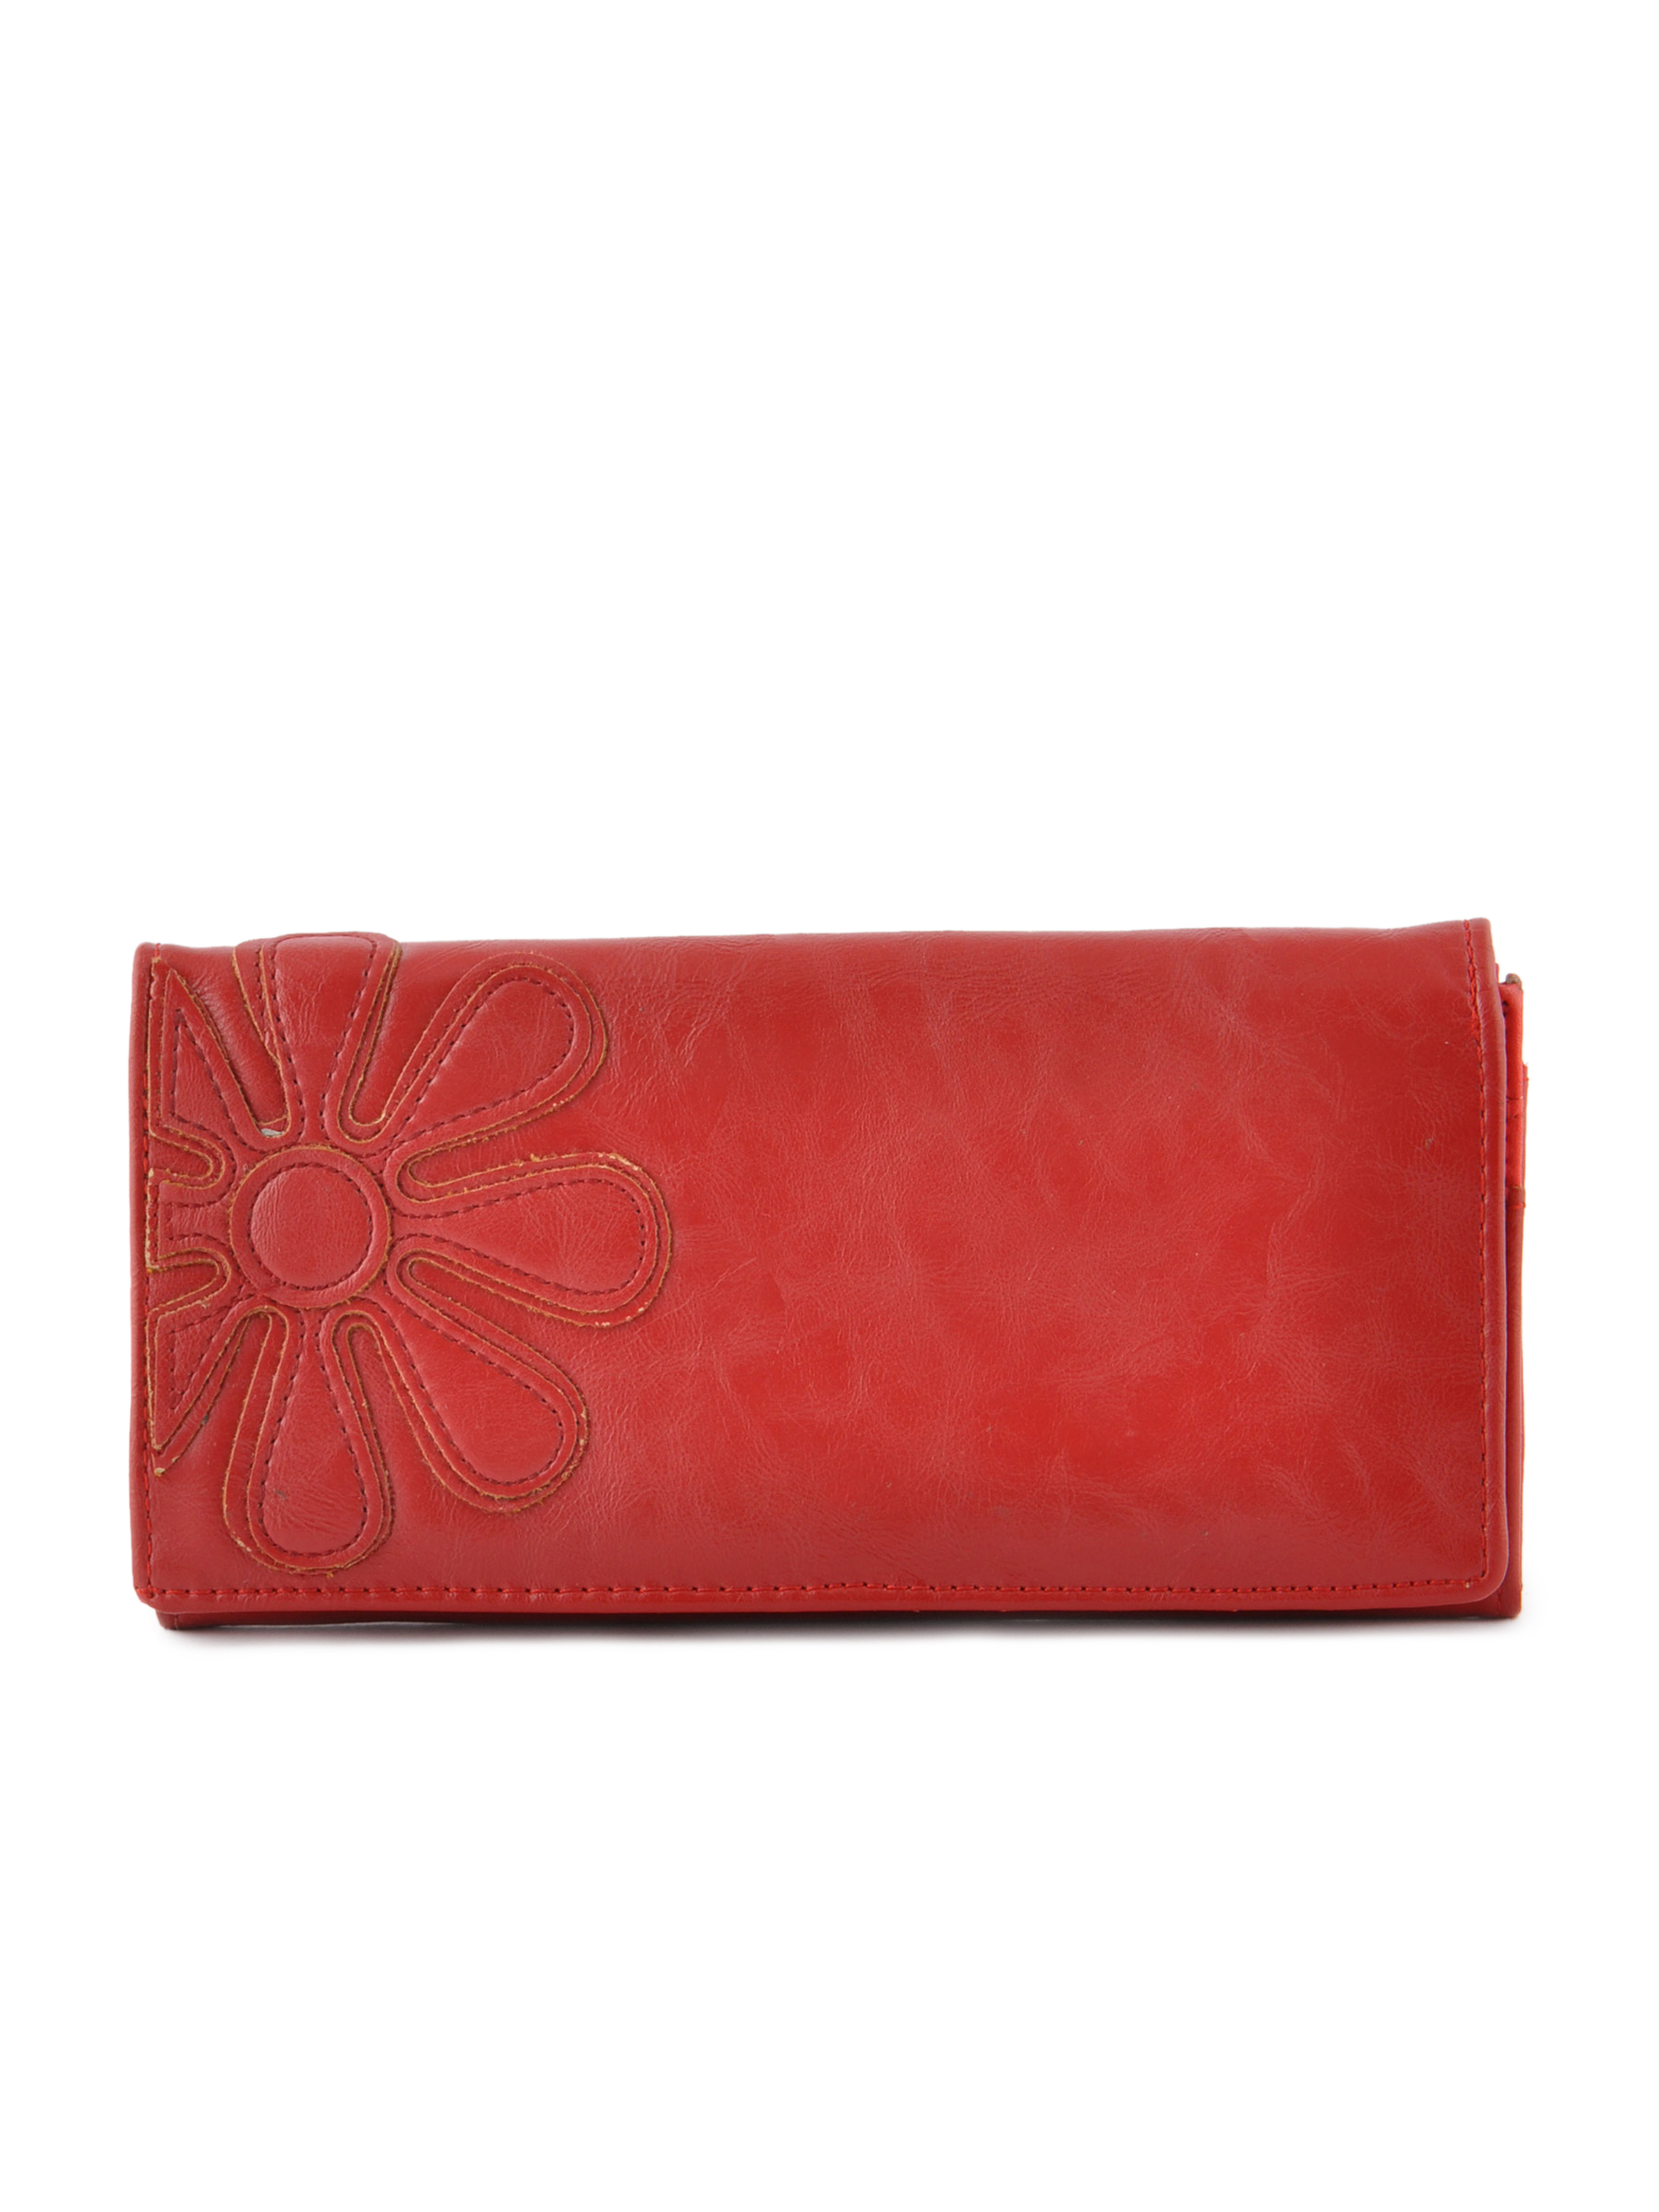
Lino Perros Women Flower Red Wallet
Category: Accessories / Wallets / Wallets
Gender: Women
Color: Red
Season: Winter 2015
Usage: Casual